Osiedle Antoniuk, Białystok

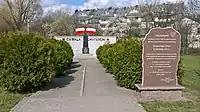
Monument to soldiers of the 1st Legions Infantry Regiment

A monument to soldiers of the 1st Legions Infantry Regiment of the Polish Army who died in the Battle of Białystok (1920) during the Polish–Soviet War is located in the district.